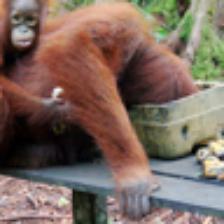
Label: NonHuman